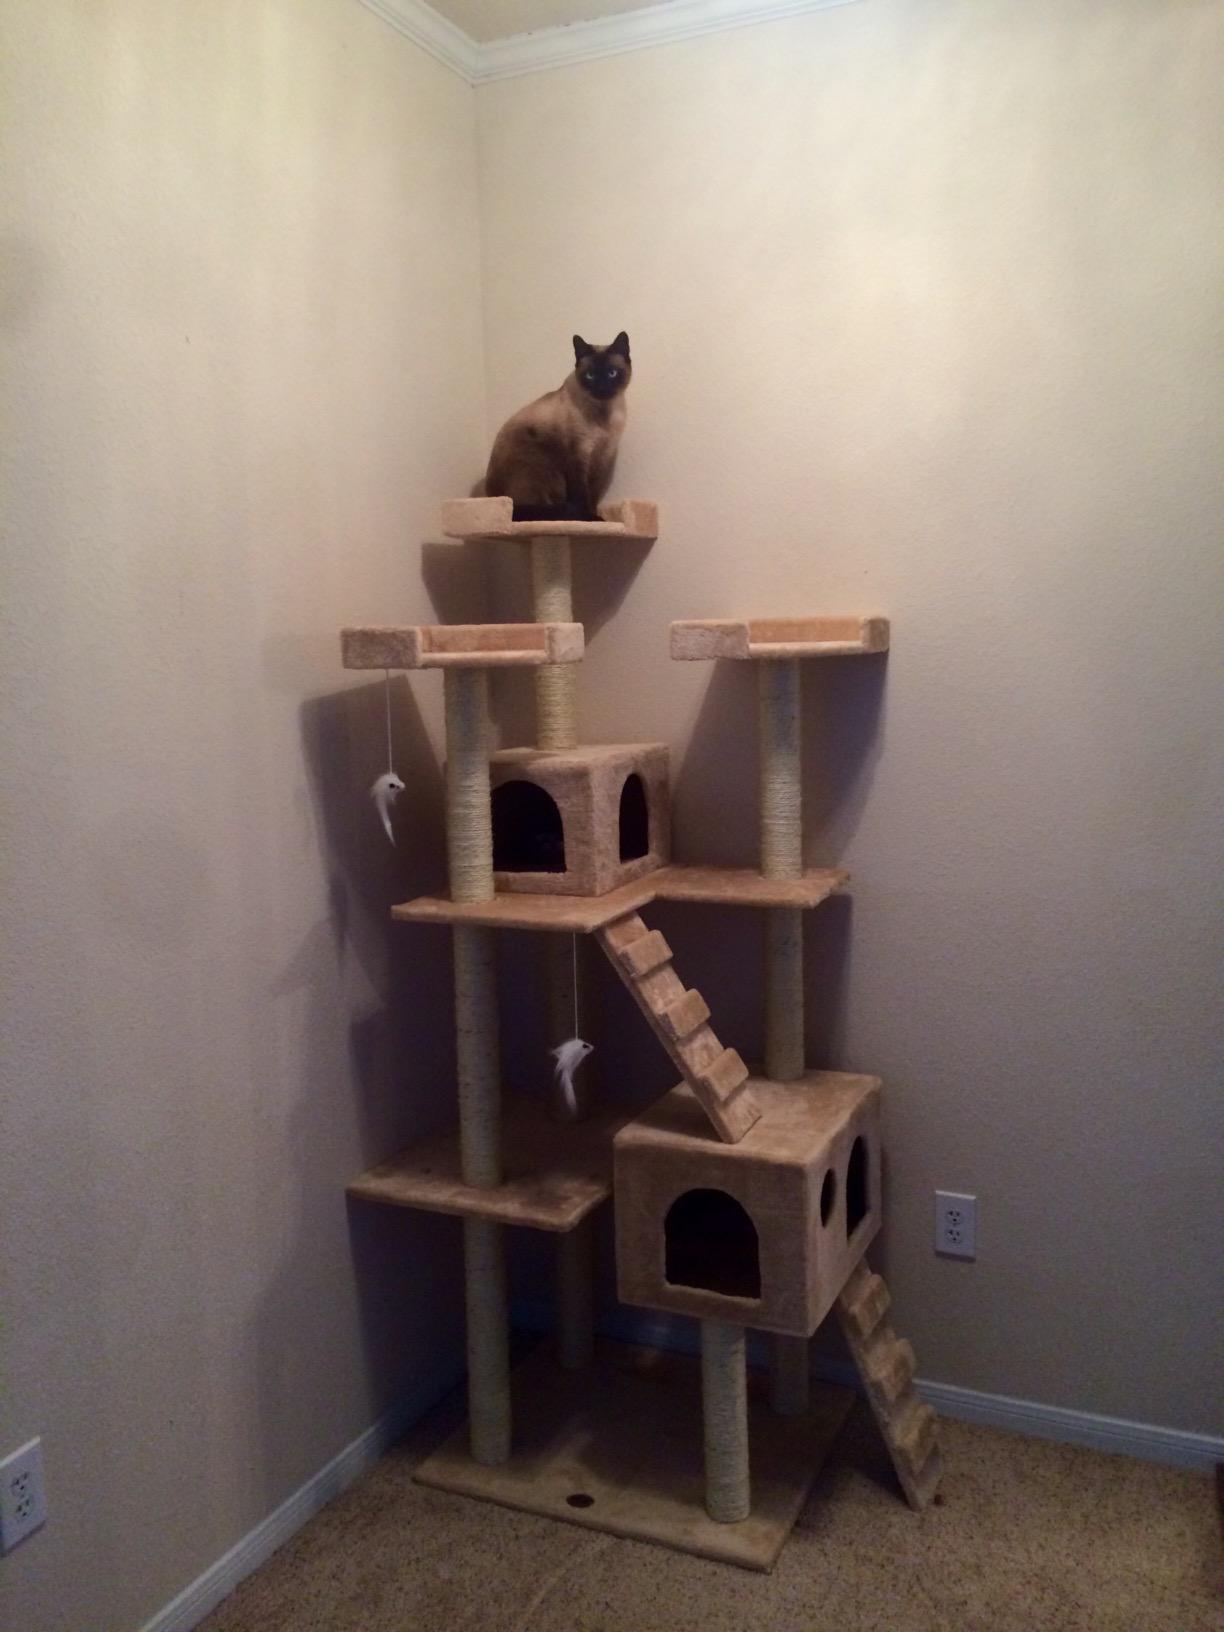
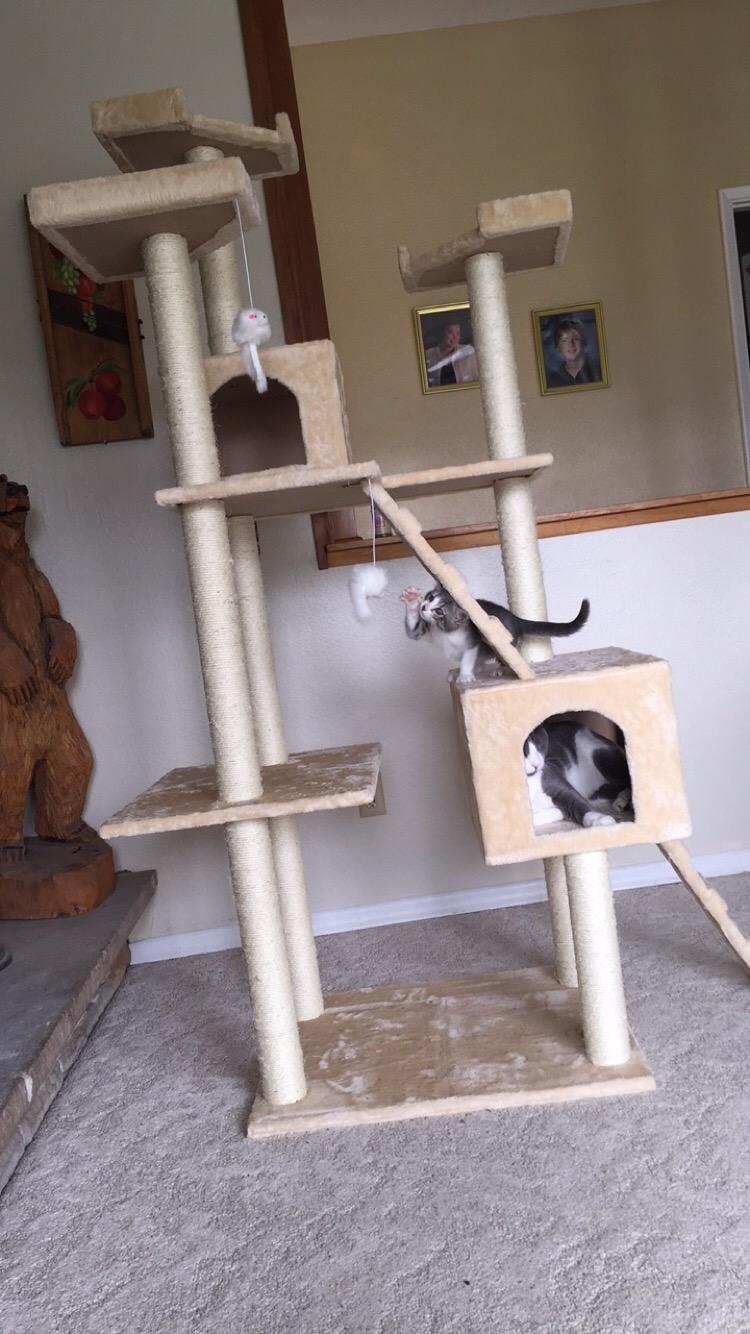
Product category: items_cat tree
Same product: yes